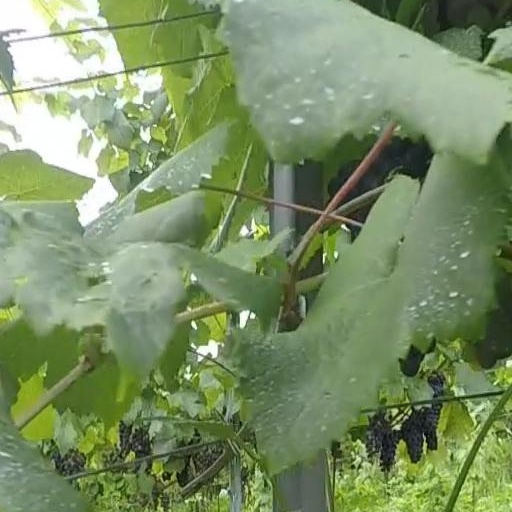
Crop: grape